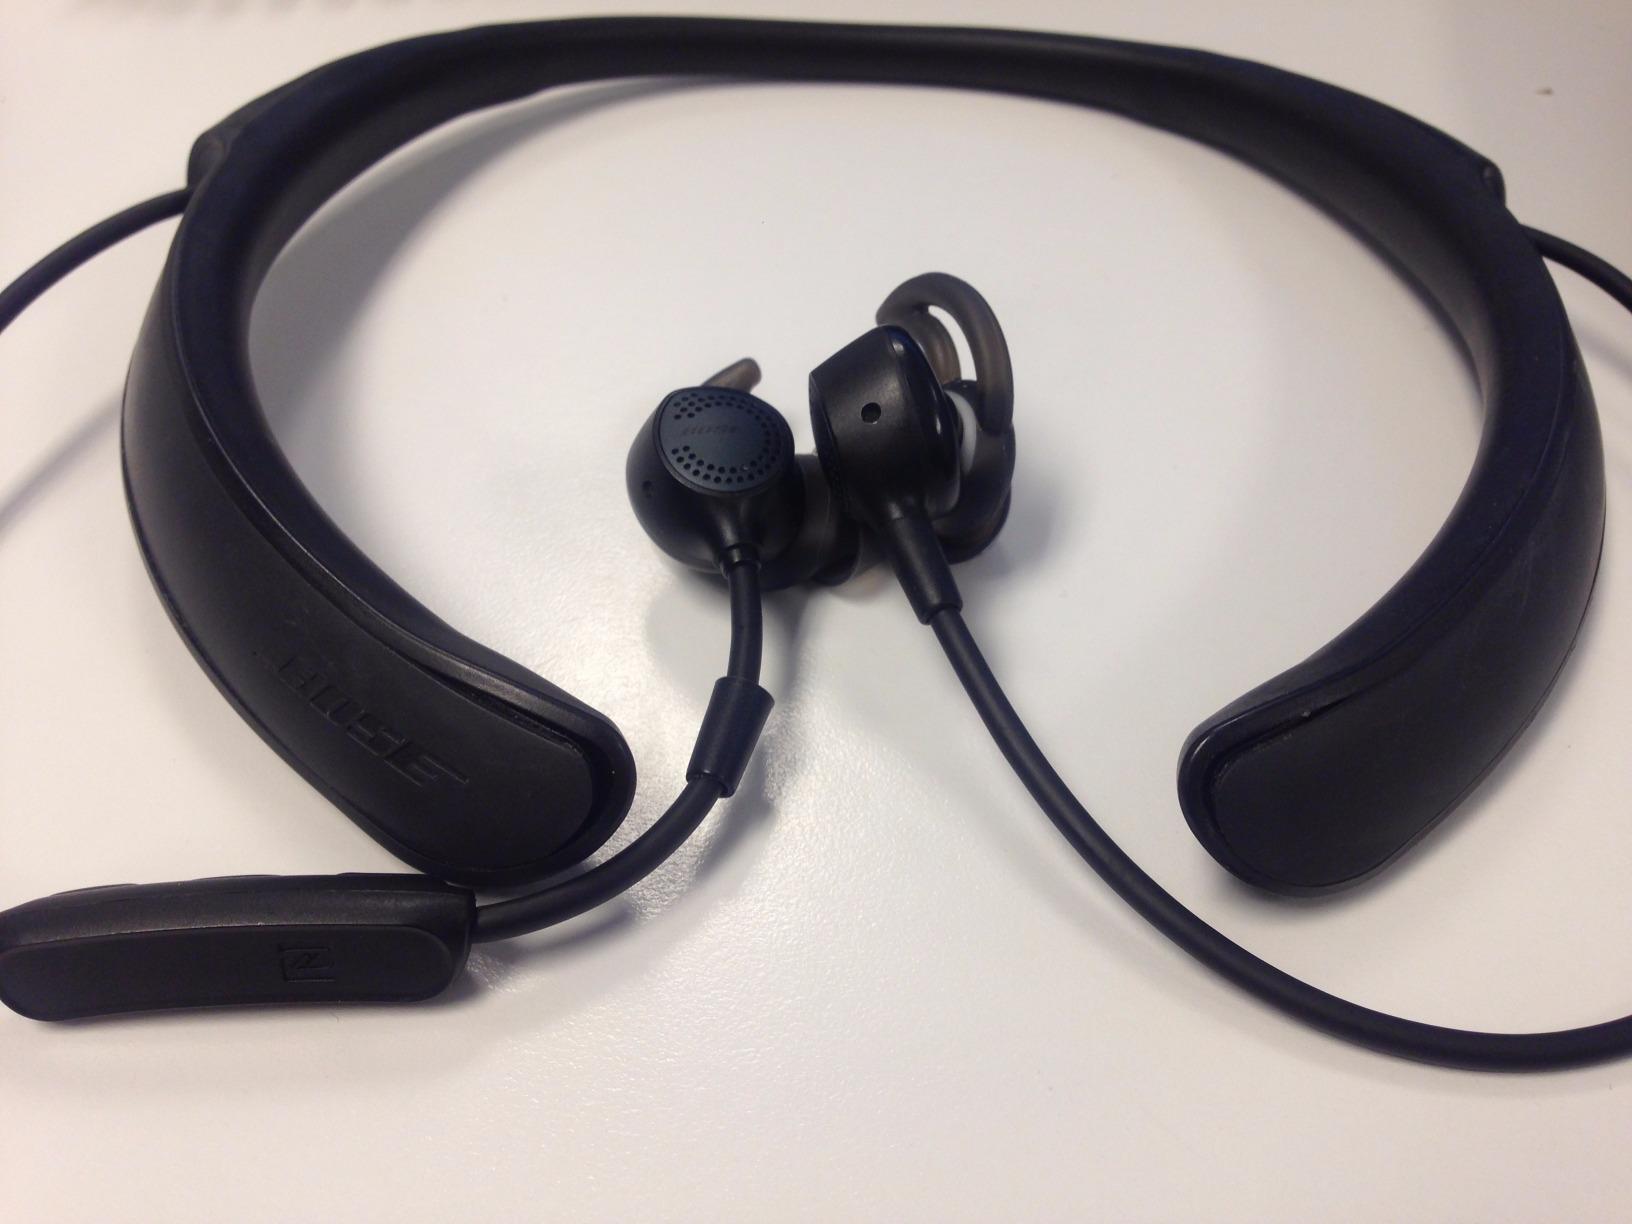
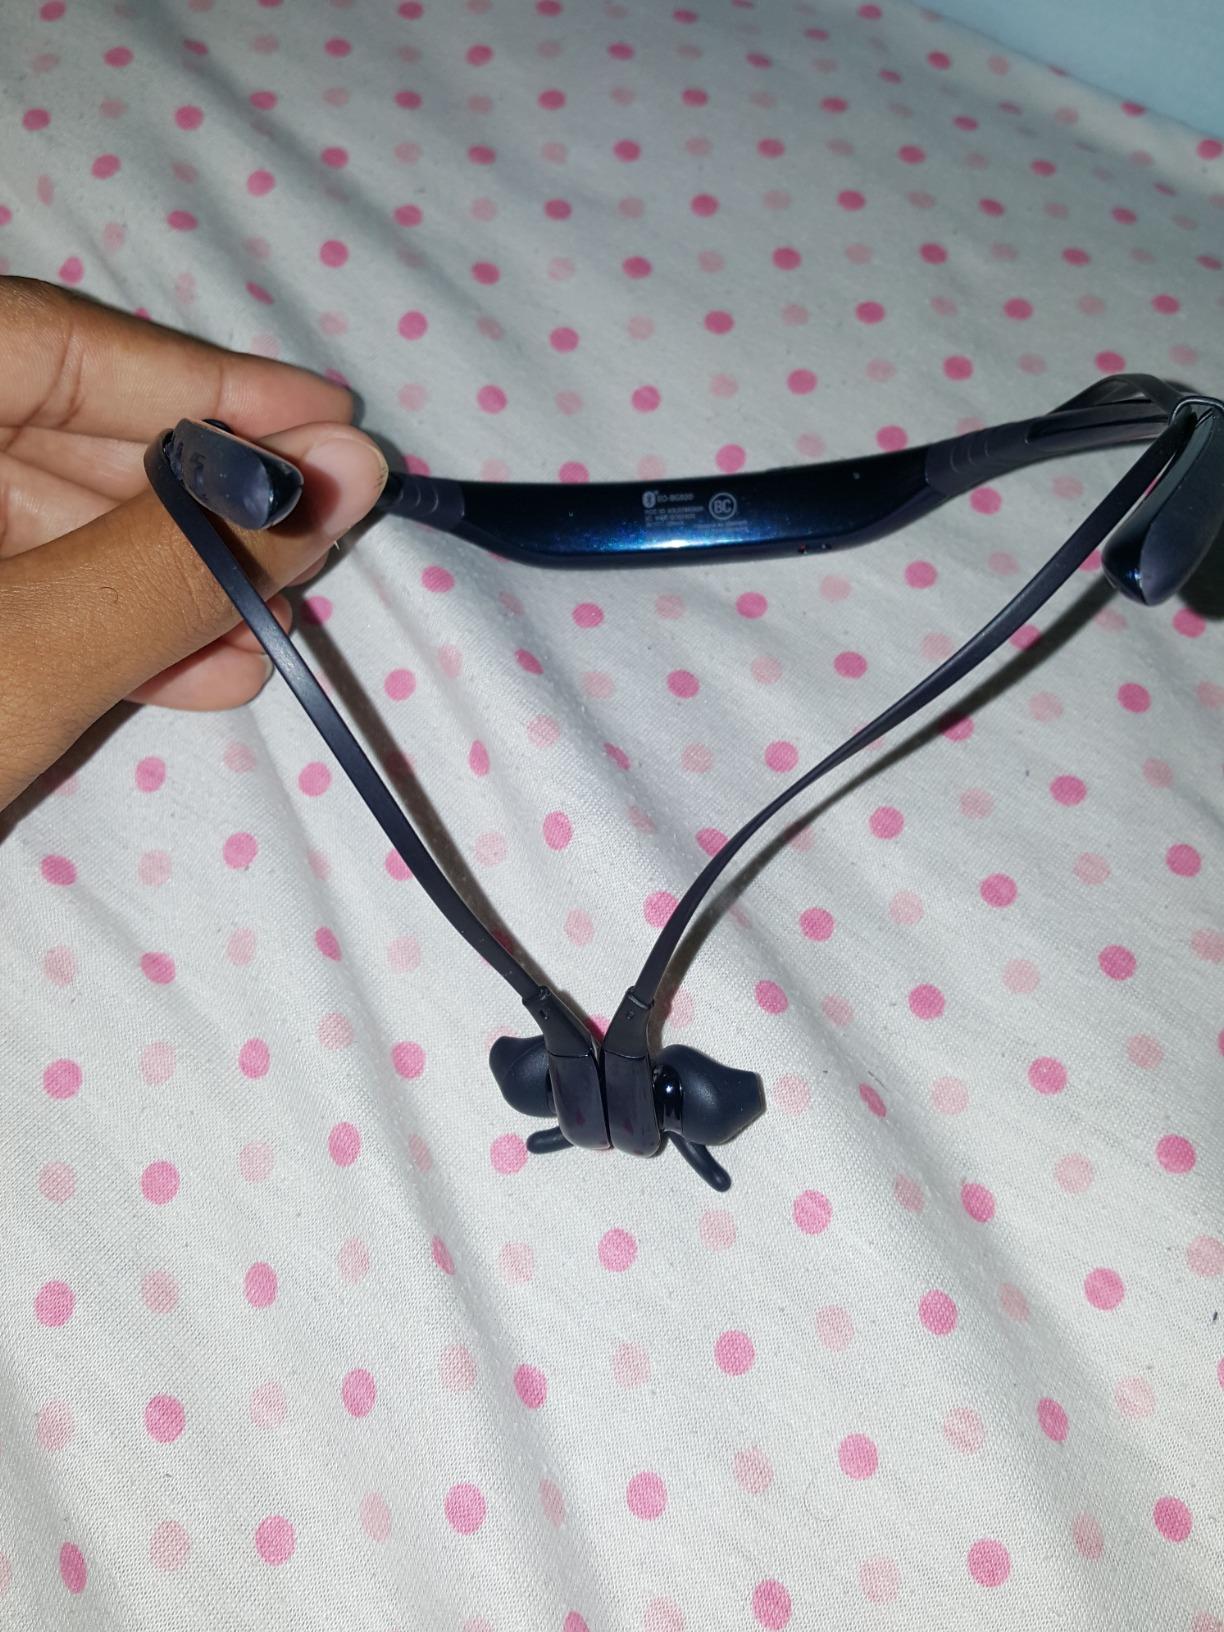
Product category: headphones
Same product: no